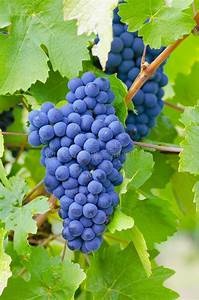
Label: grape